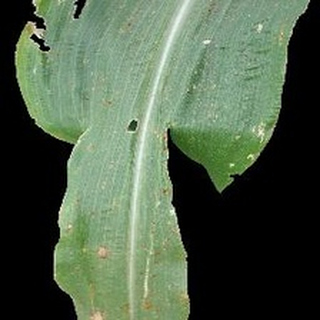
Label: corn_common_rust